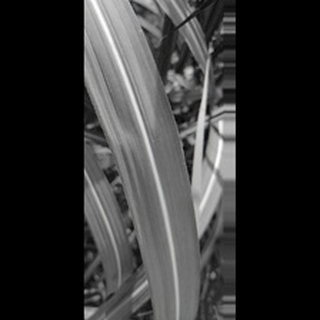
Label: healthy_sugarcane